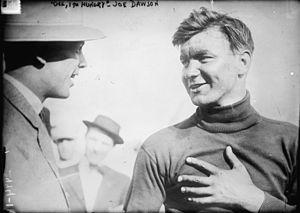
Joseph 'Joe' Crook Dawson était un pilote automobile américain.